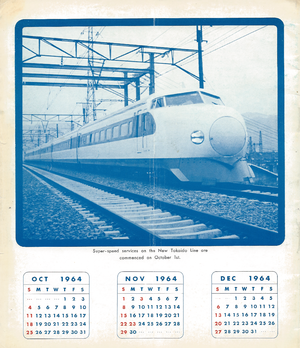
La ligne Shinkansen Tōkaidō est une ligne à grande vitesse japonaise, affectée au transport de voyageurs entre Tokyo et Osaka. Inaugurée en 1964, il s'agit de la plus ancienne ligne à grande vitesse dans le monde, et de la plus fréquentée du Japon avec 450 000 passagers par jour en 2016.